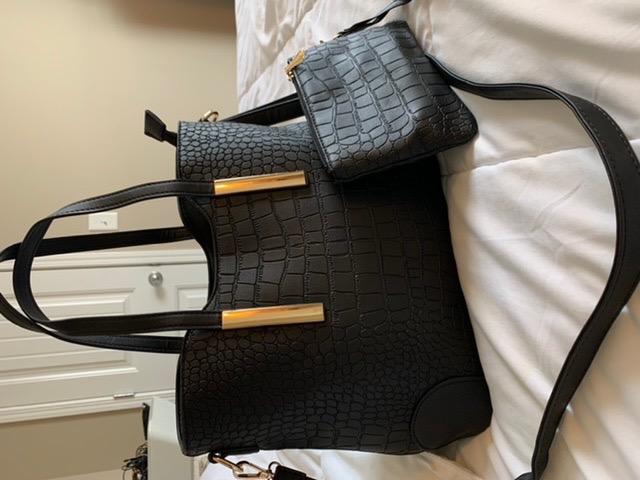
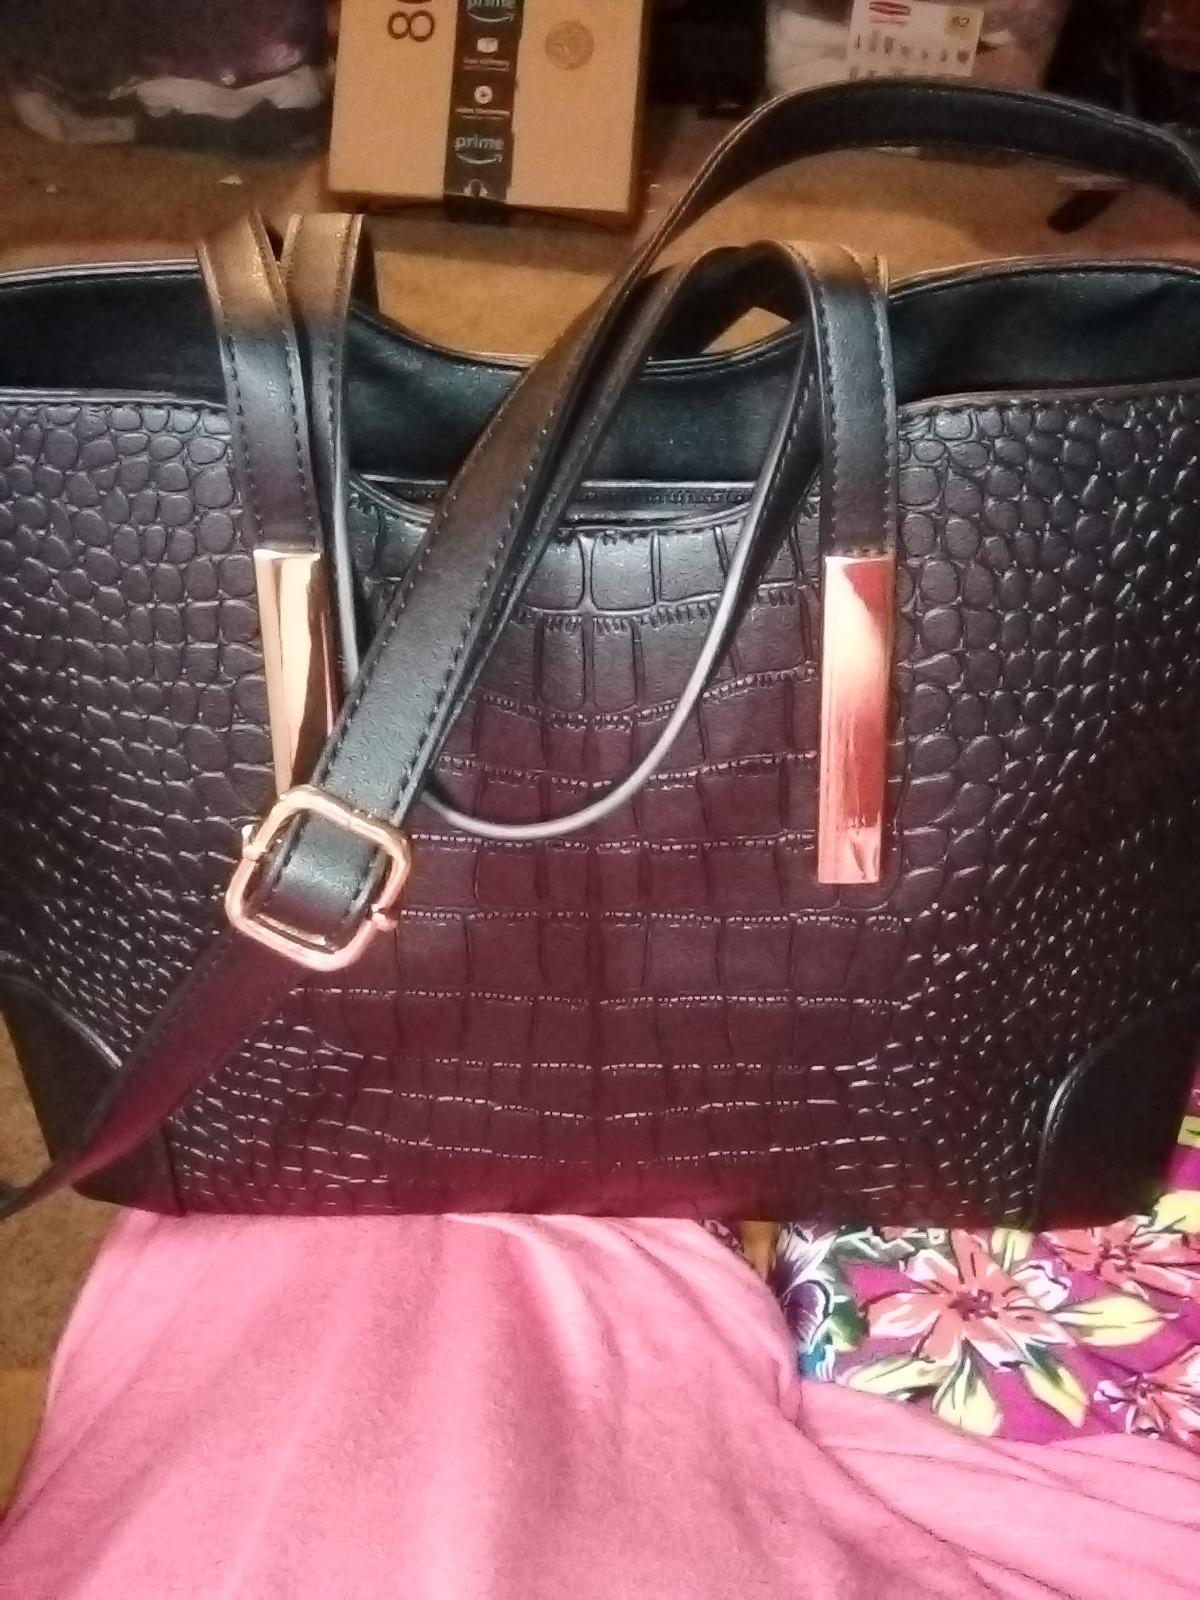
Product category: accessories_handbag
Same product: yes